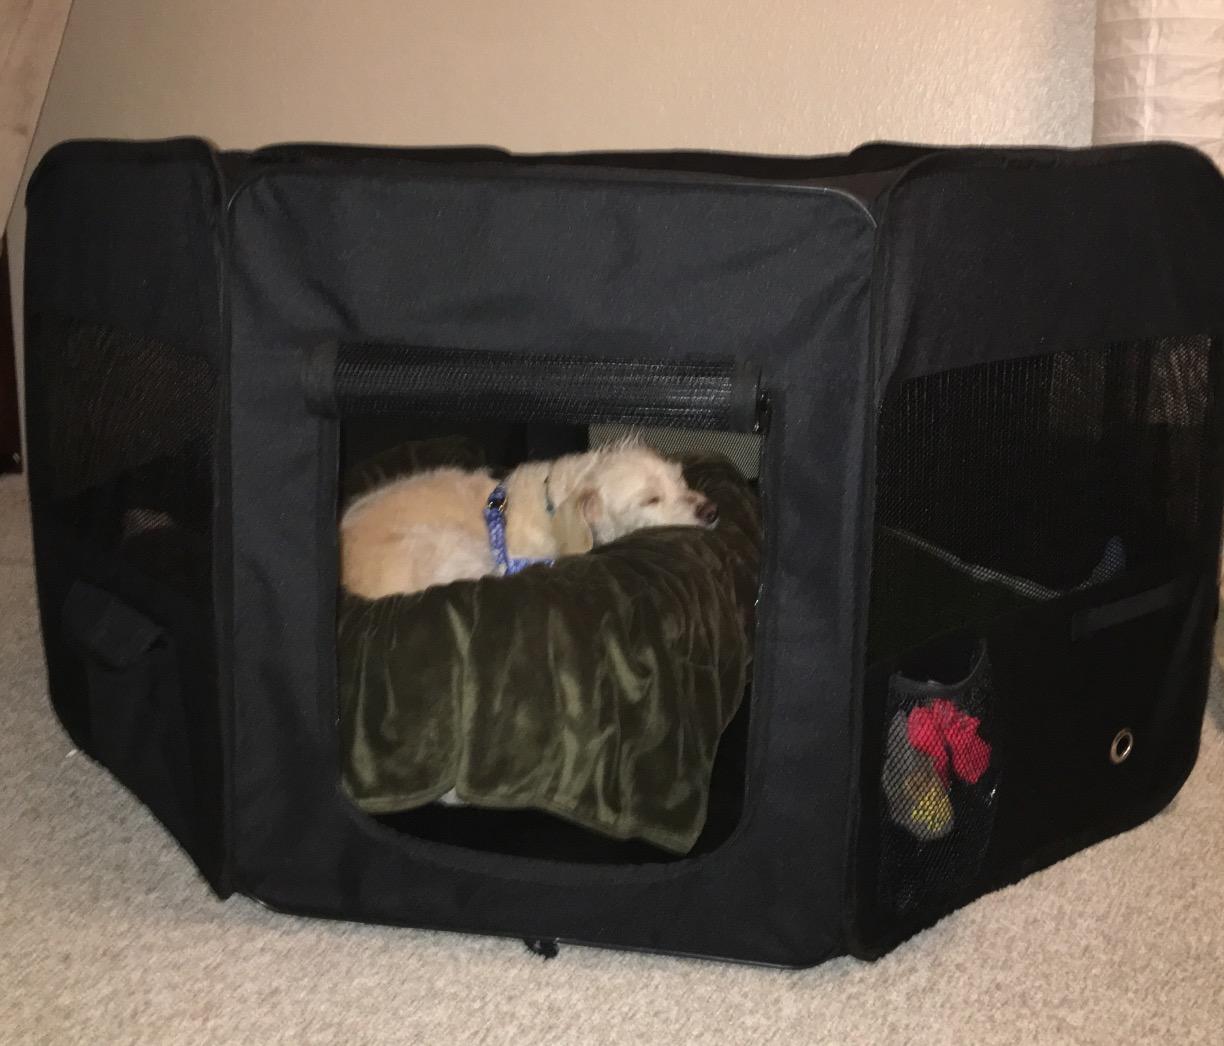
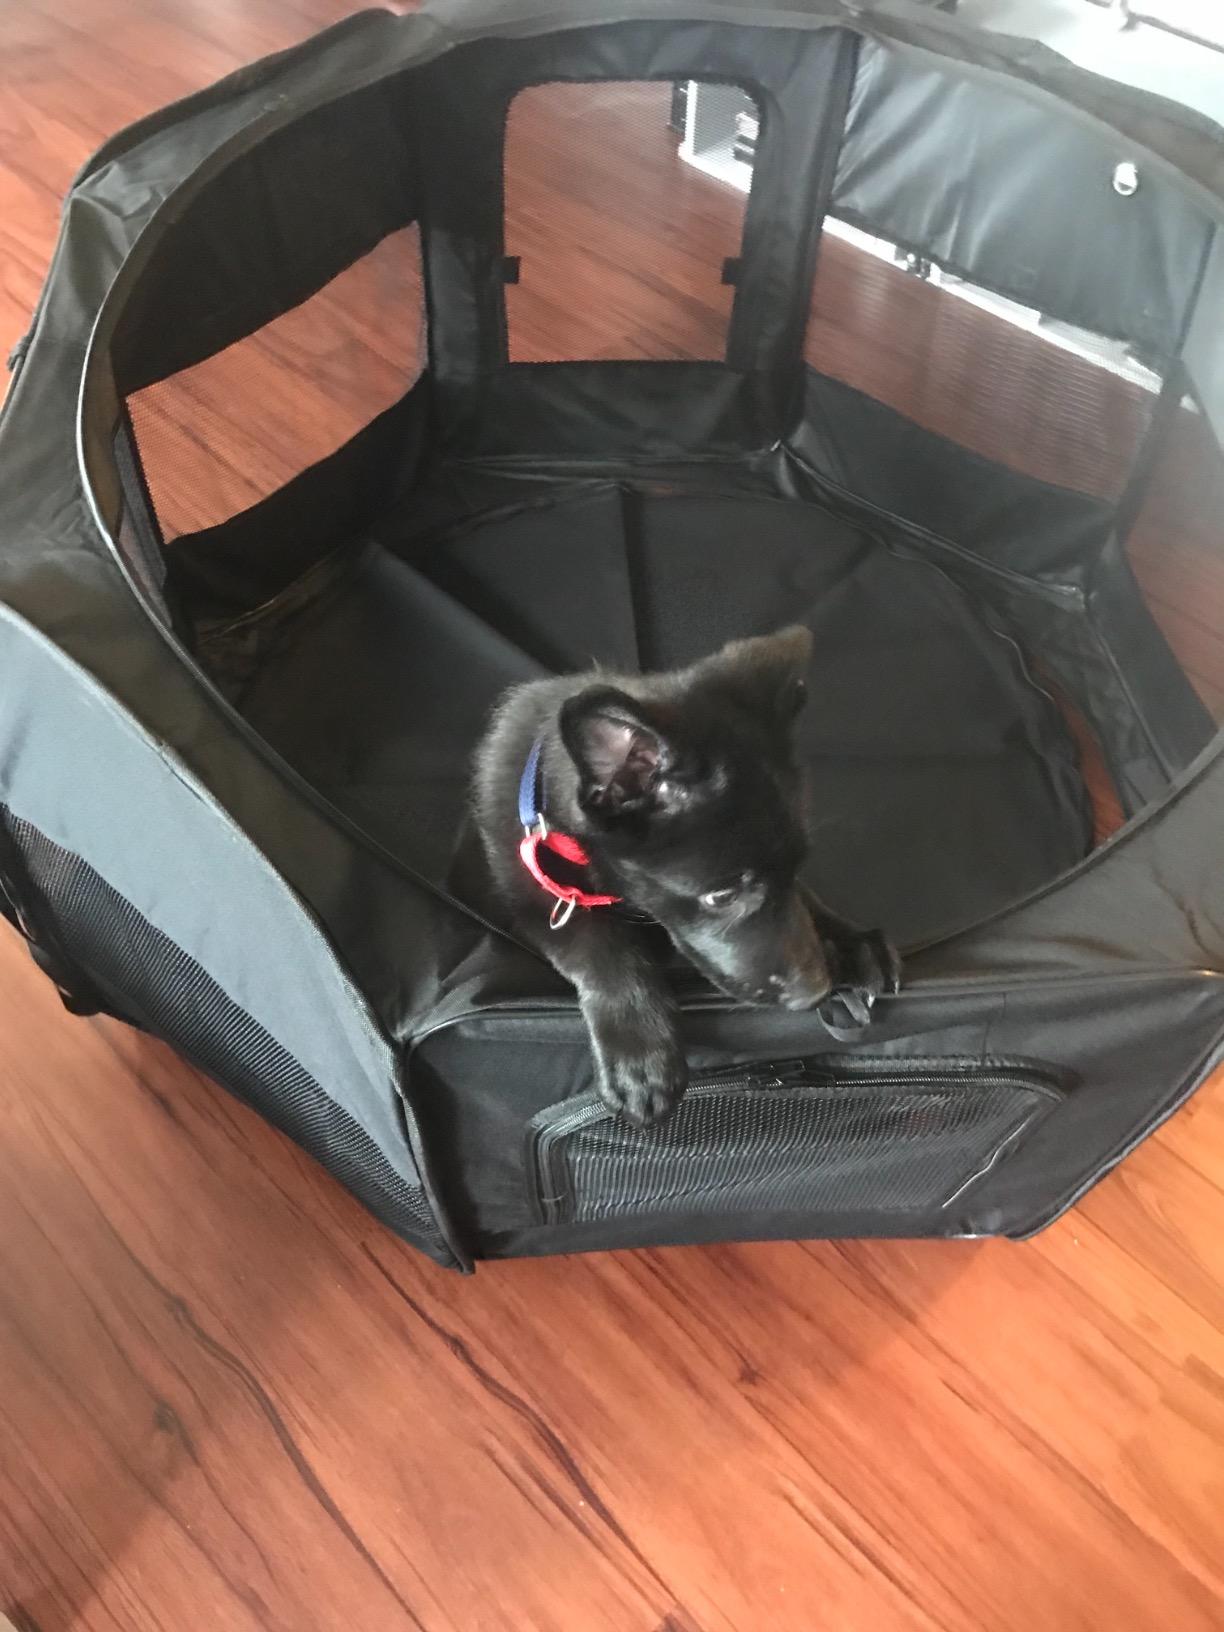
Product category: items_kennel
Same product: yes